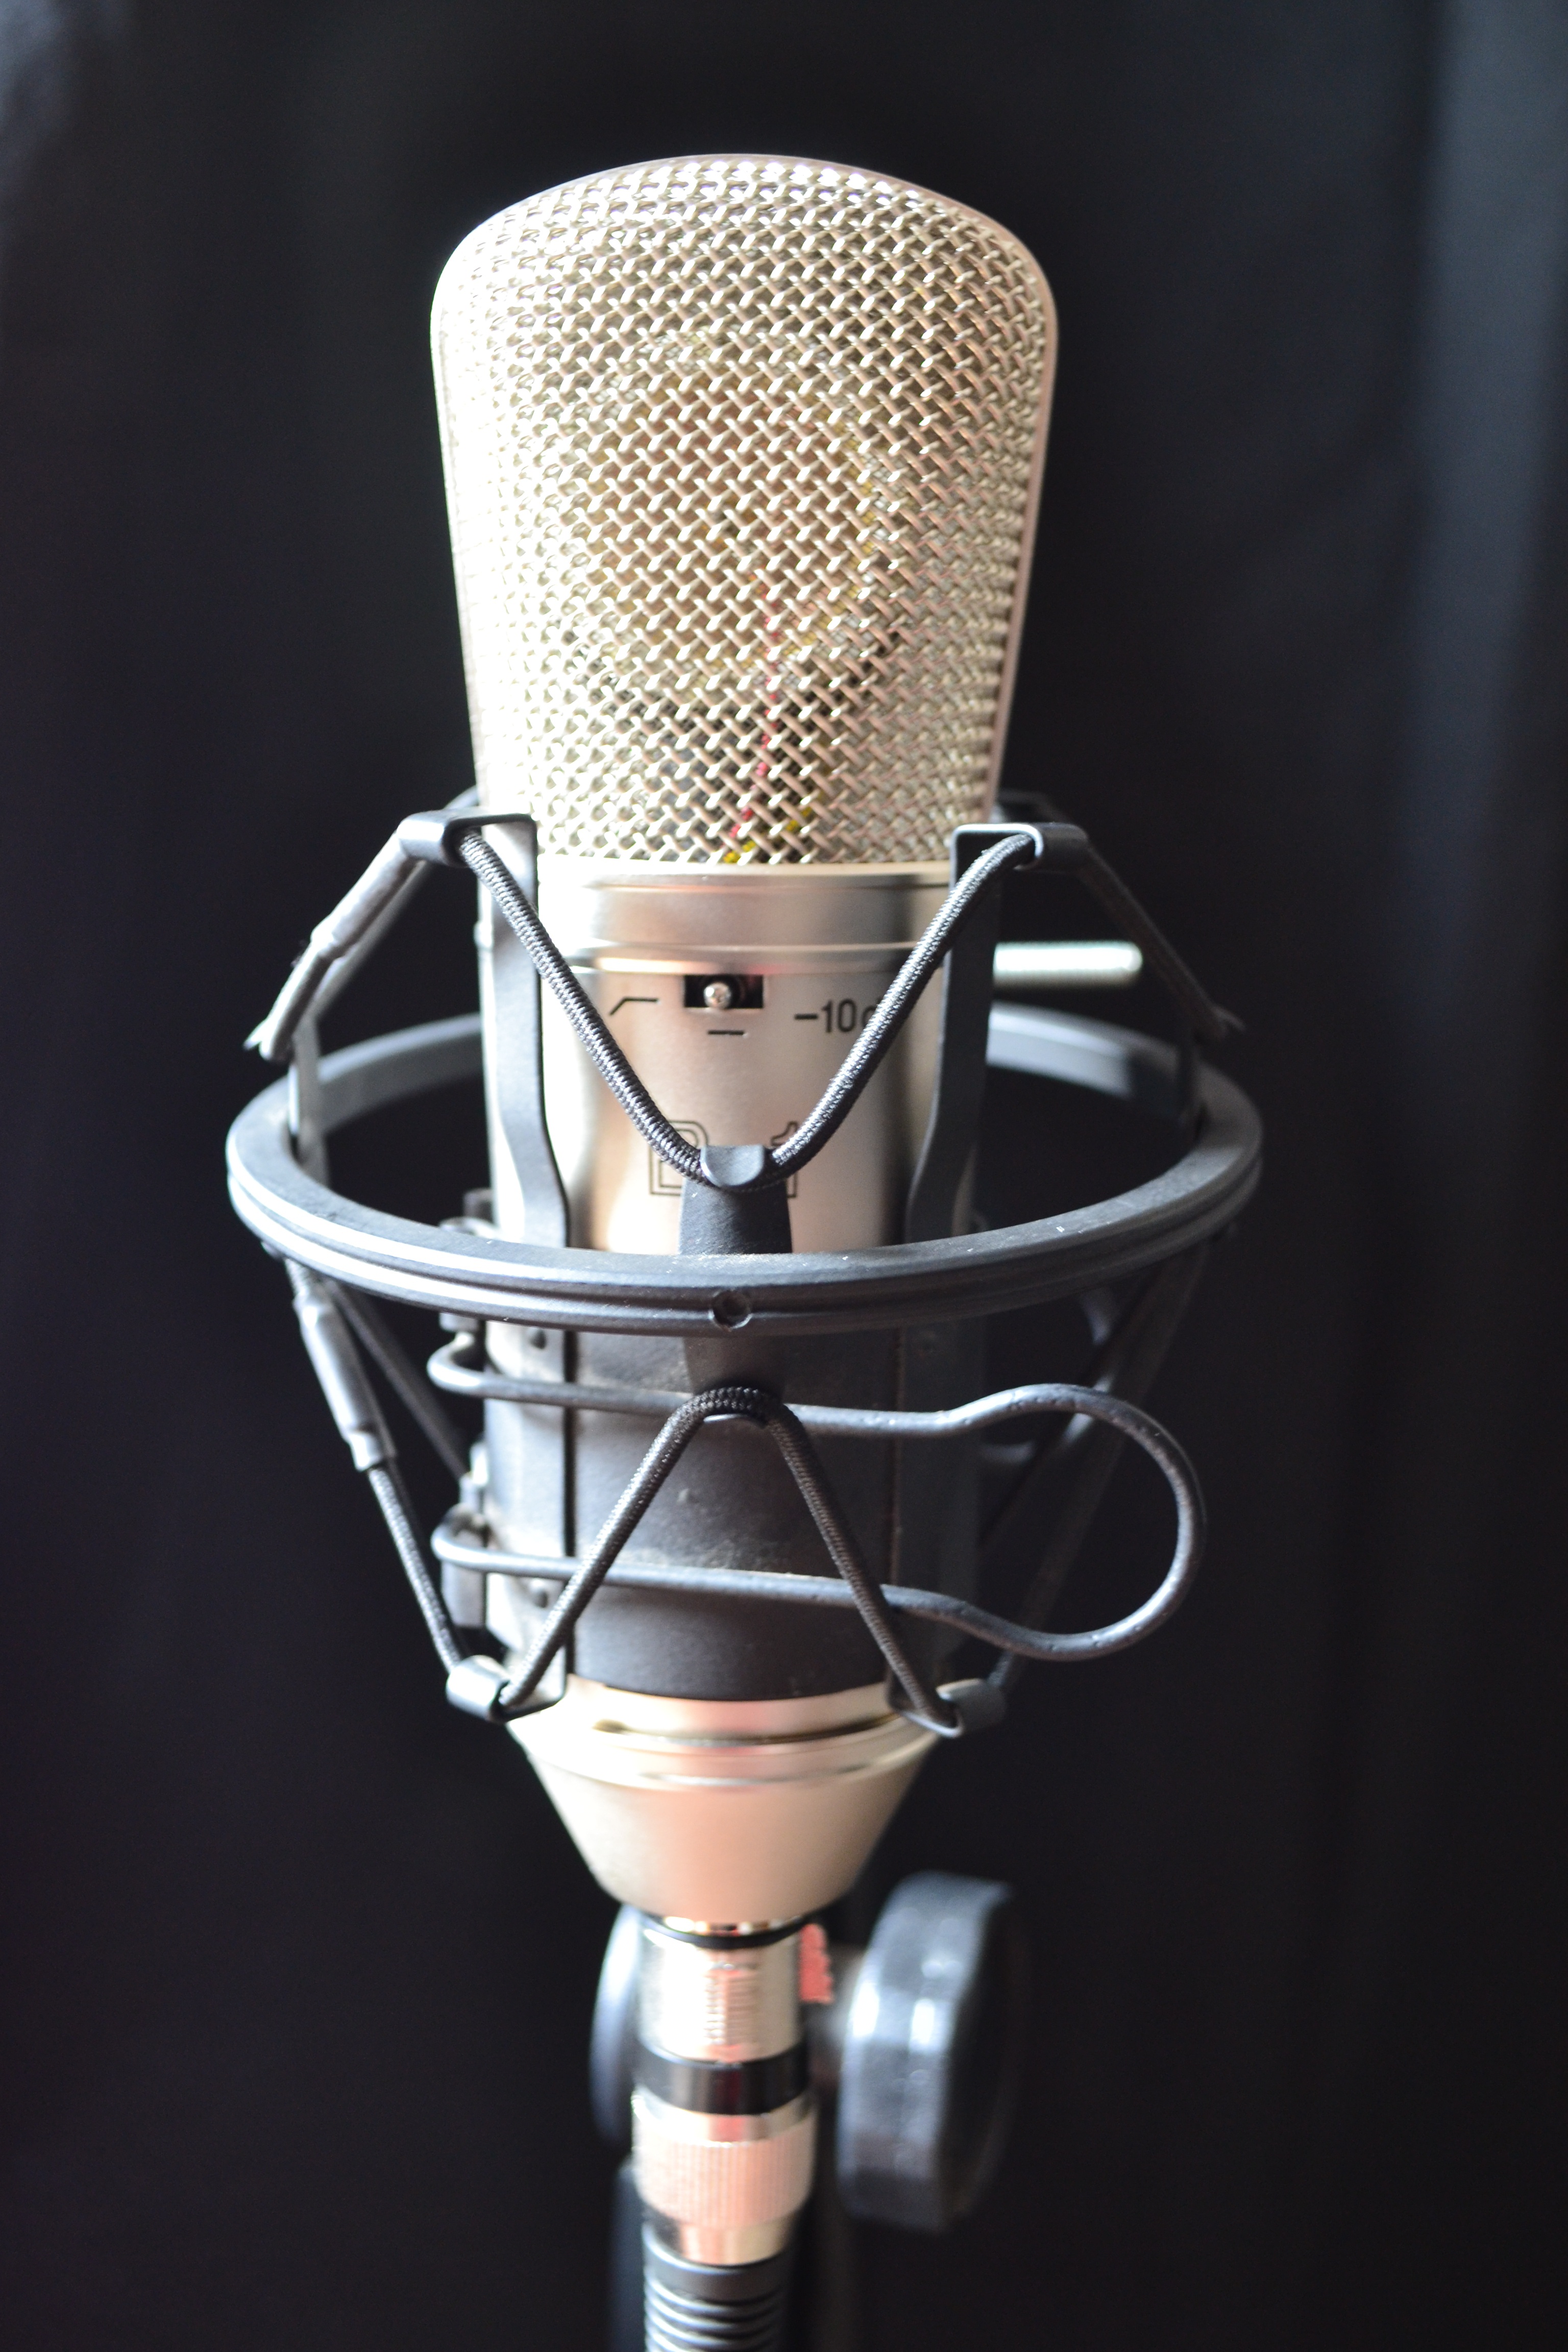
music, technology, singer, instrument, microphone, studio, gadget, amplifier, sing, corner, audio, headphones, sound, vocals, estudio, voice, music studio, audio equipment, voices, electronic device, condenser microphone